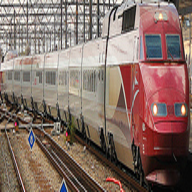
Vehicle type: Trains